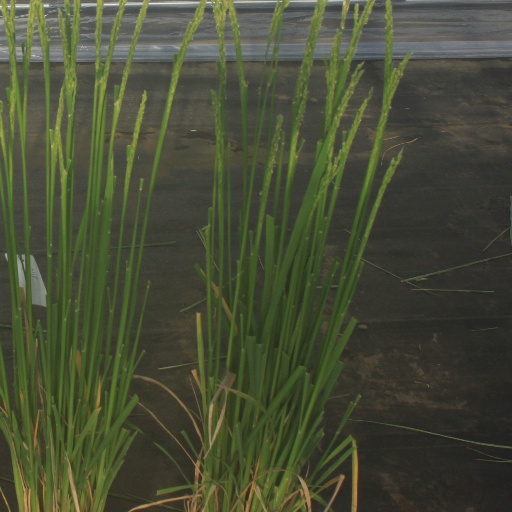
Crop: rice